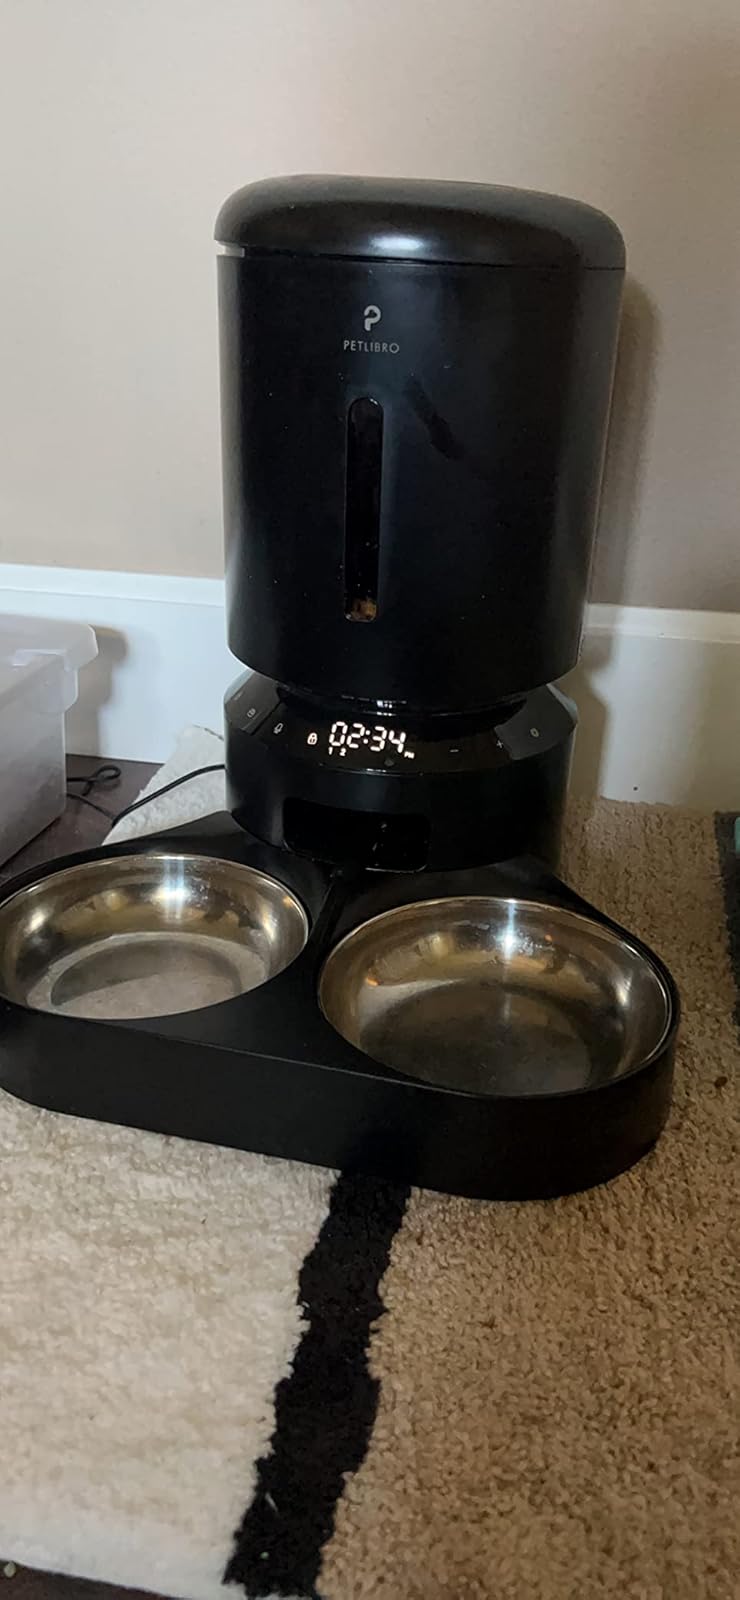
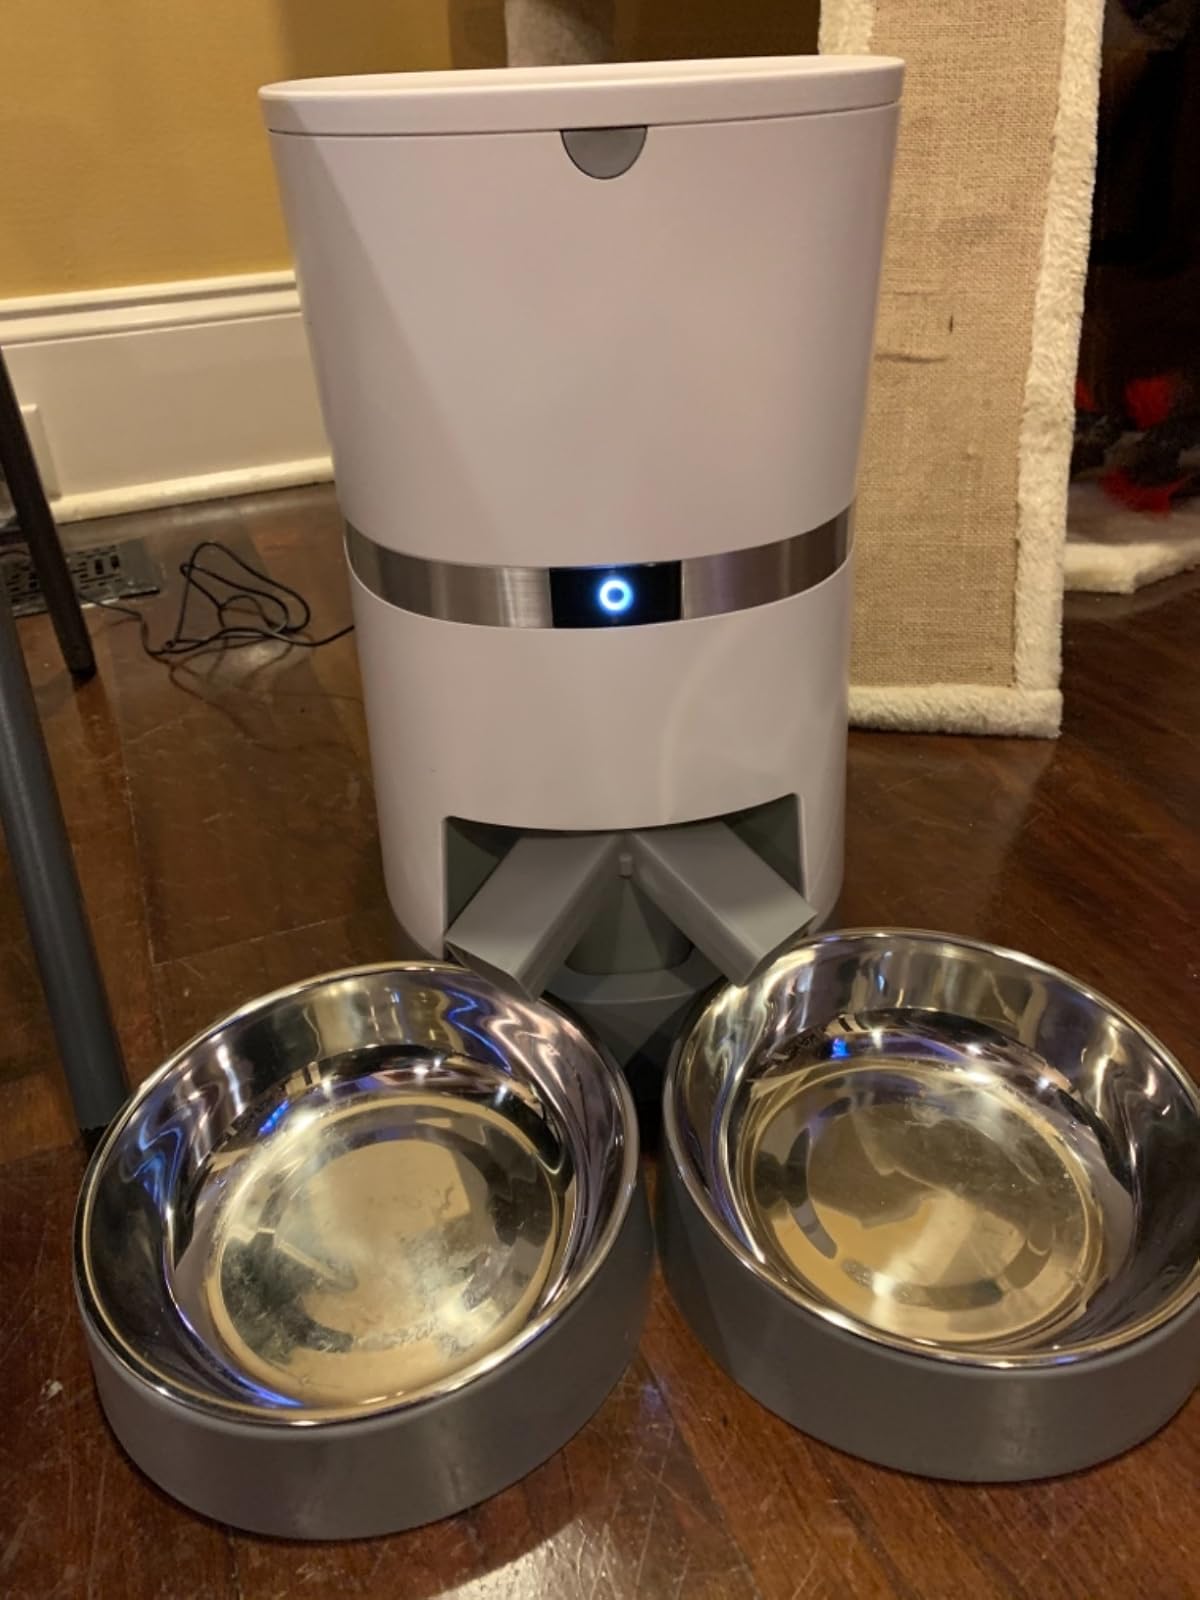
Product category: items_feeder
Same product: no